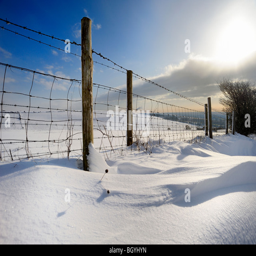
a fence stands in deep snow